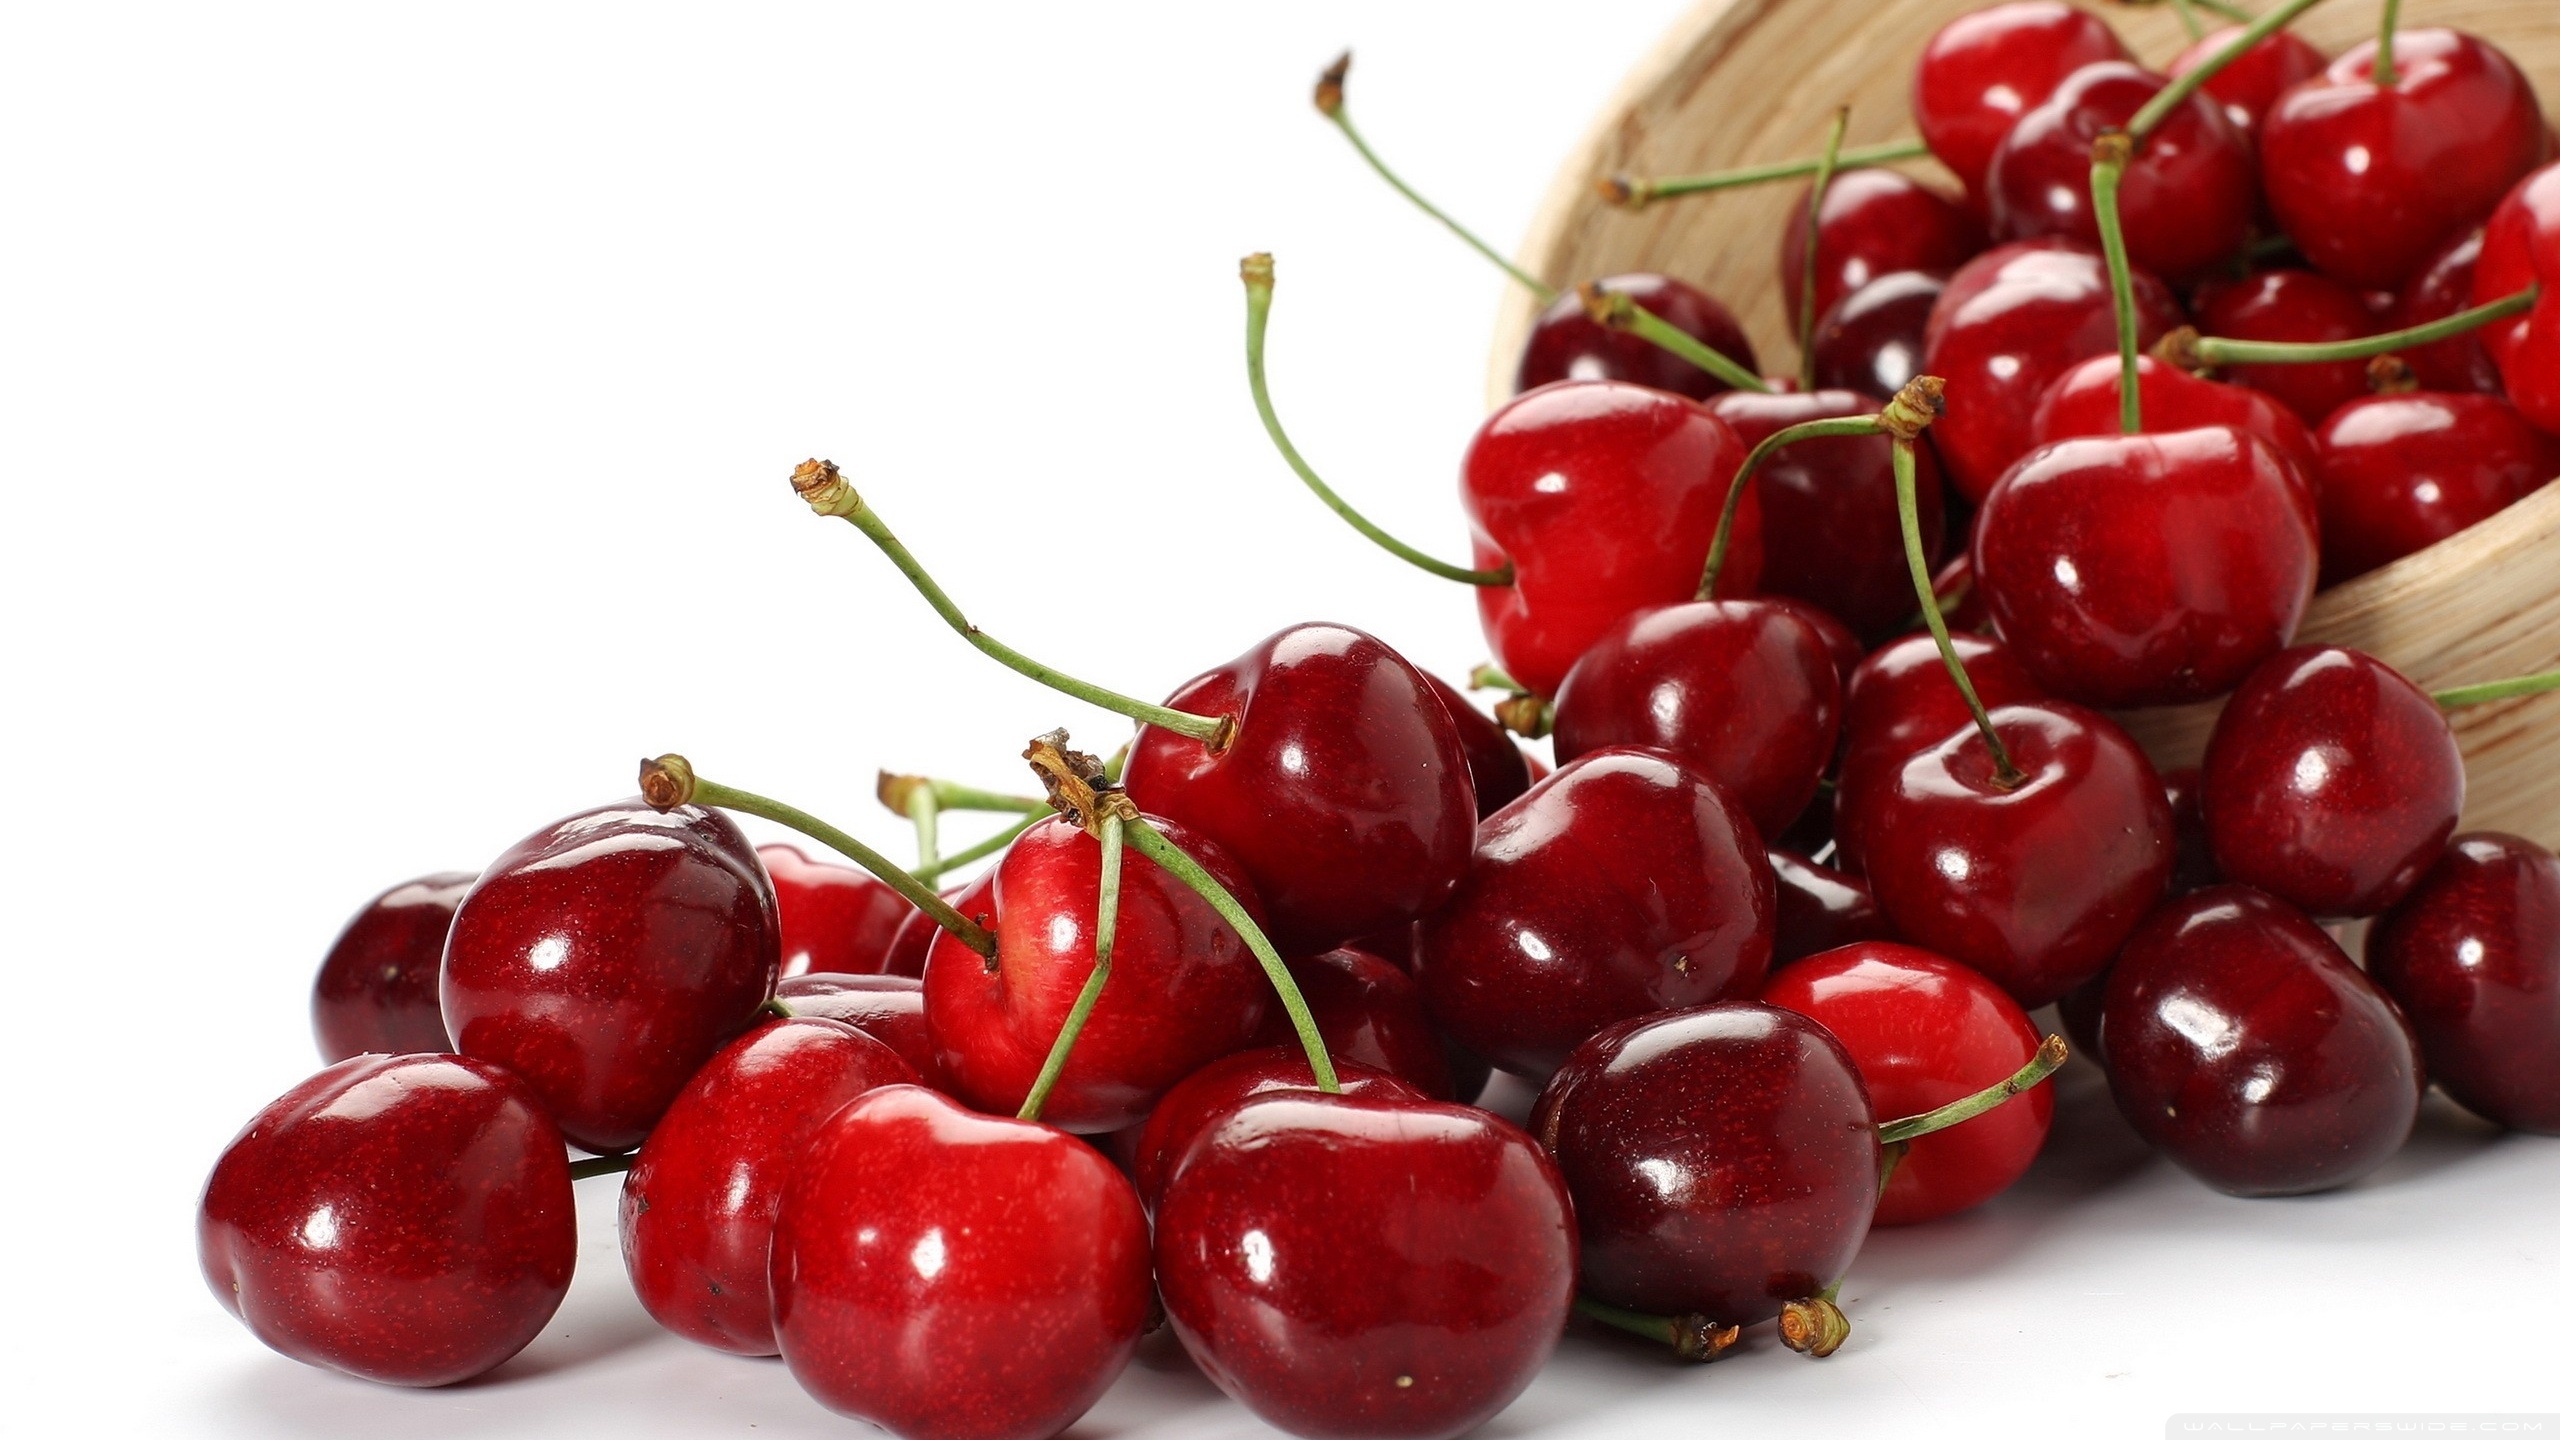
fruits, nutrition, ingredients, food, eat, cherry, fruit, seedless fruit, natural foods, plant, ingredient, berry, staple food, recipe, woody plant, tree, produce, superfood, flowering plant, frutti di bosco, local food, accessory fruit, rose family, Superfruit, rose order, black cherry, still life photography, subshrub, whole food, vegan nutrition, acerola family, currant, prunus, macro photography, moschatel family, nightshade family, still life, arctostaphylos